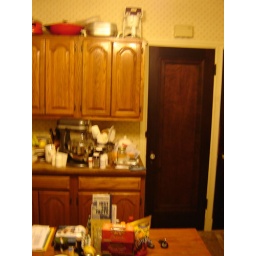
Basement door in kitchen before remodeling.